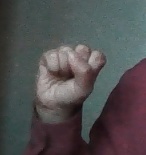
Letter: saad